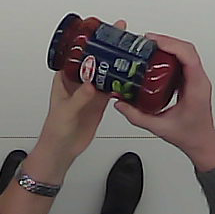
Product: barilla_pomodoro